Sierra Madre de Oaxaca pine–oak forests

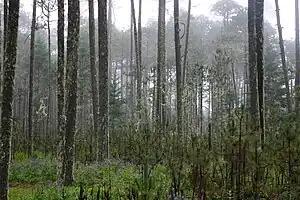
Pine Forest between San Isidro Llano Grande and San Miguel Cajonos, in the Sierra Madre de Oaxaca.

The ecoregion covers an area of , lying above elevation. The Sierra Madre de Oaxaca runs northeast-southwest, extending from Pico de Orizaba in the northeast to the Isthmus of Tehuantepec in the southeast. Peaks in the Sierra Madre de Oaxaca average meters in elevation, with some peaks exceeding . The range intercepts humid air moving west from the Gulf of Mexico.